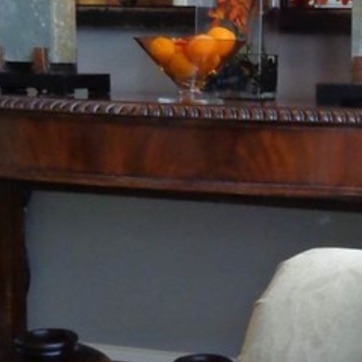
Material: wood